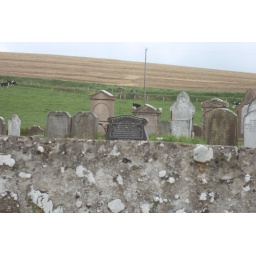
An old stone church (and cemetary) on Ballytober Road, near Dunluce Castle.